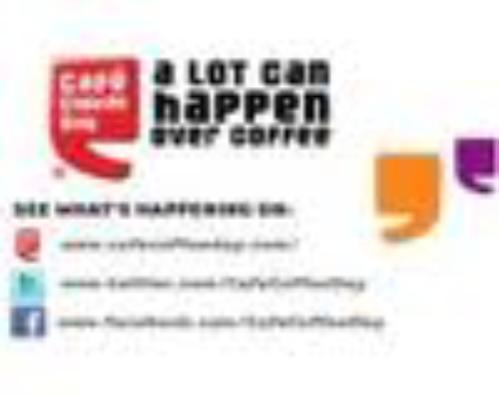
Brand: Cafe Coffee Day
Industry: Food